Computed tomography urography

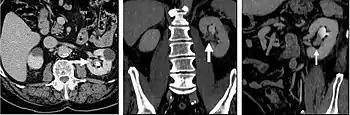
FIGURE 8. Selected images from a CT Urography protocol CT. 8a is an axial CT image from the renal parenchymal phase. There is a mildly enhancing soft tissue mass in the left renal pelvis (arrow) consistent with a transitional cell carcinoma. Figure 8b (coronal reformats) and 8c (left oblique coronal reformats) demonstrate the double bolus technique of CT Urography. These images confirm soft tissue mass (arrows) in the renal pelvis with contrast excretion into the collecting system (arrowheads).

CT urography (CTU) is commonly used in the evaluation of hematuria, and specifically tailored to image the renal collecting system, ureters and bladder in addition to the renal parenchyma.